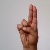
The image shows a hand gesture representing the letter 'U' in Indian Sign Language.